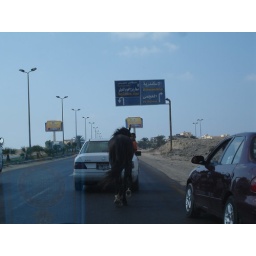
in Alex , in the Malahat way I found this car dragging this horse , it was unfair